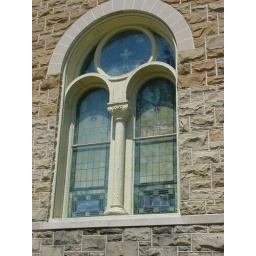
Beautiful stained glass windows in a catholic church in Cullman, Alabama